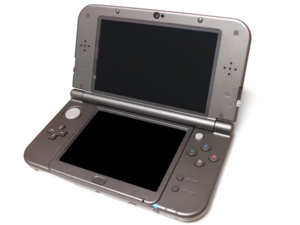
Photo d'une Nintendo 3DS XL, version transparente et corrigée de celle-ci.
La Nintendo 3DS est une console portable de huitième génération développée par Nintendo, ayant pour particularité l'affichage en 3D auto-stéréoscopique. La Nintendo 3DS succède à la Nintendo DS, et est rétrocompatible avec les logiciels de cette dernière. Elle est disponible au lancement sous deux coloris : Bleu Lagon et Noir Cosmos. Sa concurrente principale est la PlayStation Vita de Sony.
Les New Nintendo 3DS et New Nintendo 3DS XL sont deux consoles de jeu Nintendo succédant aux Nintendo 3DS et 3DS XL. Durant la présentation d'un Nintendo Direct au Japon le 29 août 2014, Nintendo dévoile deux nouveaux modèles. L'ajout principal est l'inclusion d'un second stick analogique de petite taille sur le côté droit de la console et l'apparition de touches ZL et ZR, qui complètent les boutons L et R sur la tranche supérieure de la console, le tout offrant des fonctionnalités similaires au Circle Pad Pro.